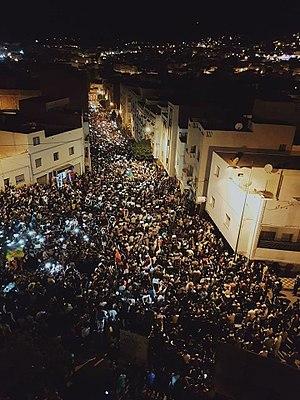
Le mouvement populaire du Rif, est un mouvement contestataire émanant du Rif dans le nord du Maroc et ayant lieu depuis octobre 2016, qui concerne principalement la population rifaine de Al Hoceïma, de Nador, de Berkane et de leurs régions, de la diaspora rifaine au Benelux et, à moindre échelle, certaines grandes villes du Maroc.